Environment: real
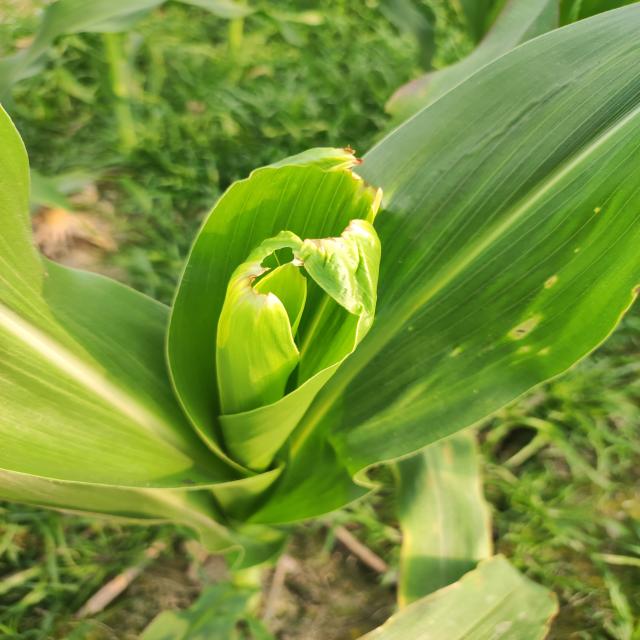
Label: fall_armyworm